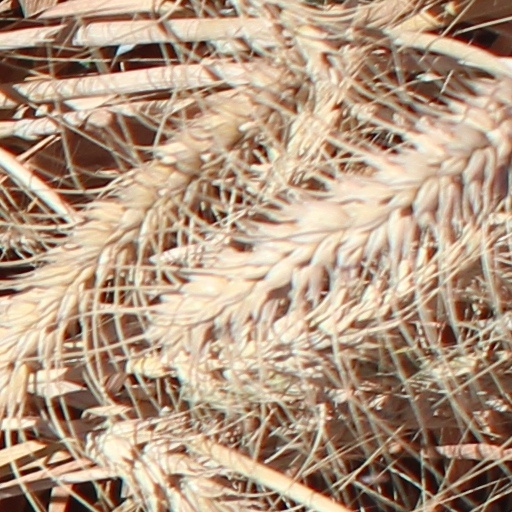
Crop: wheat